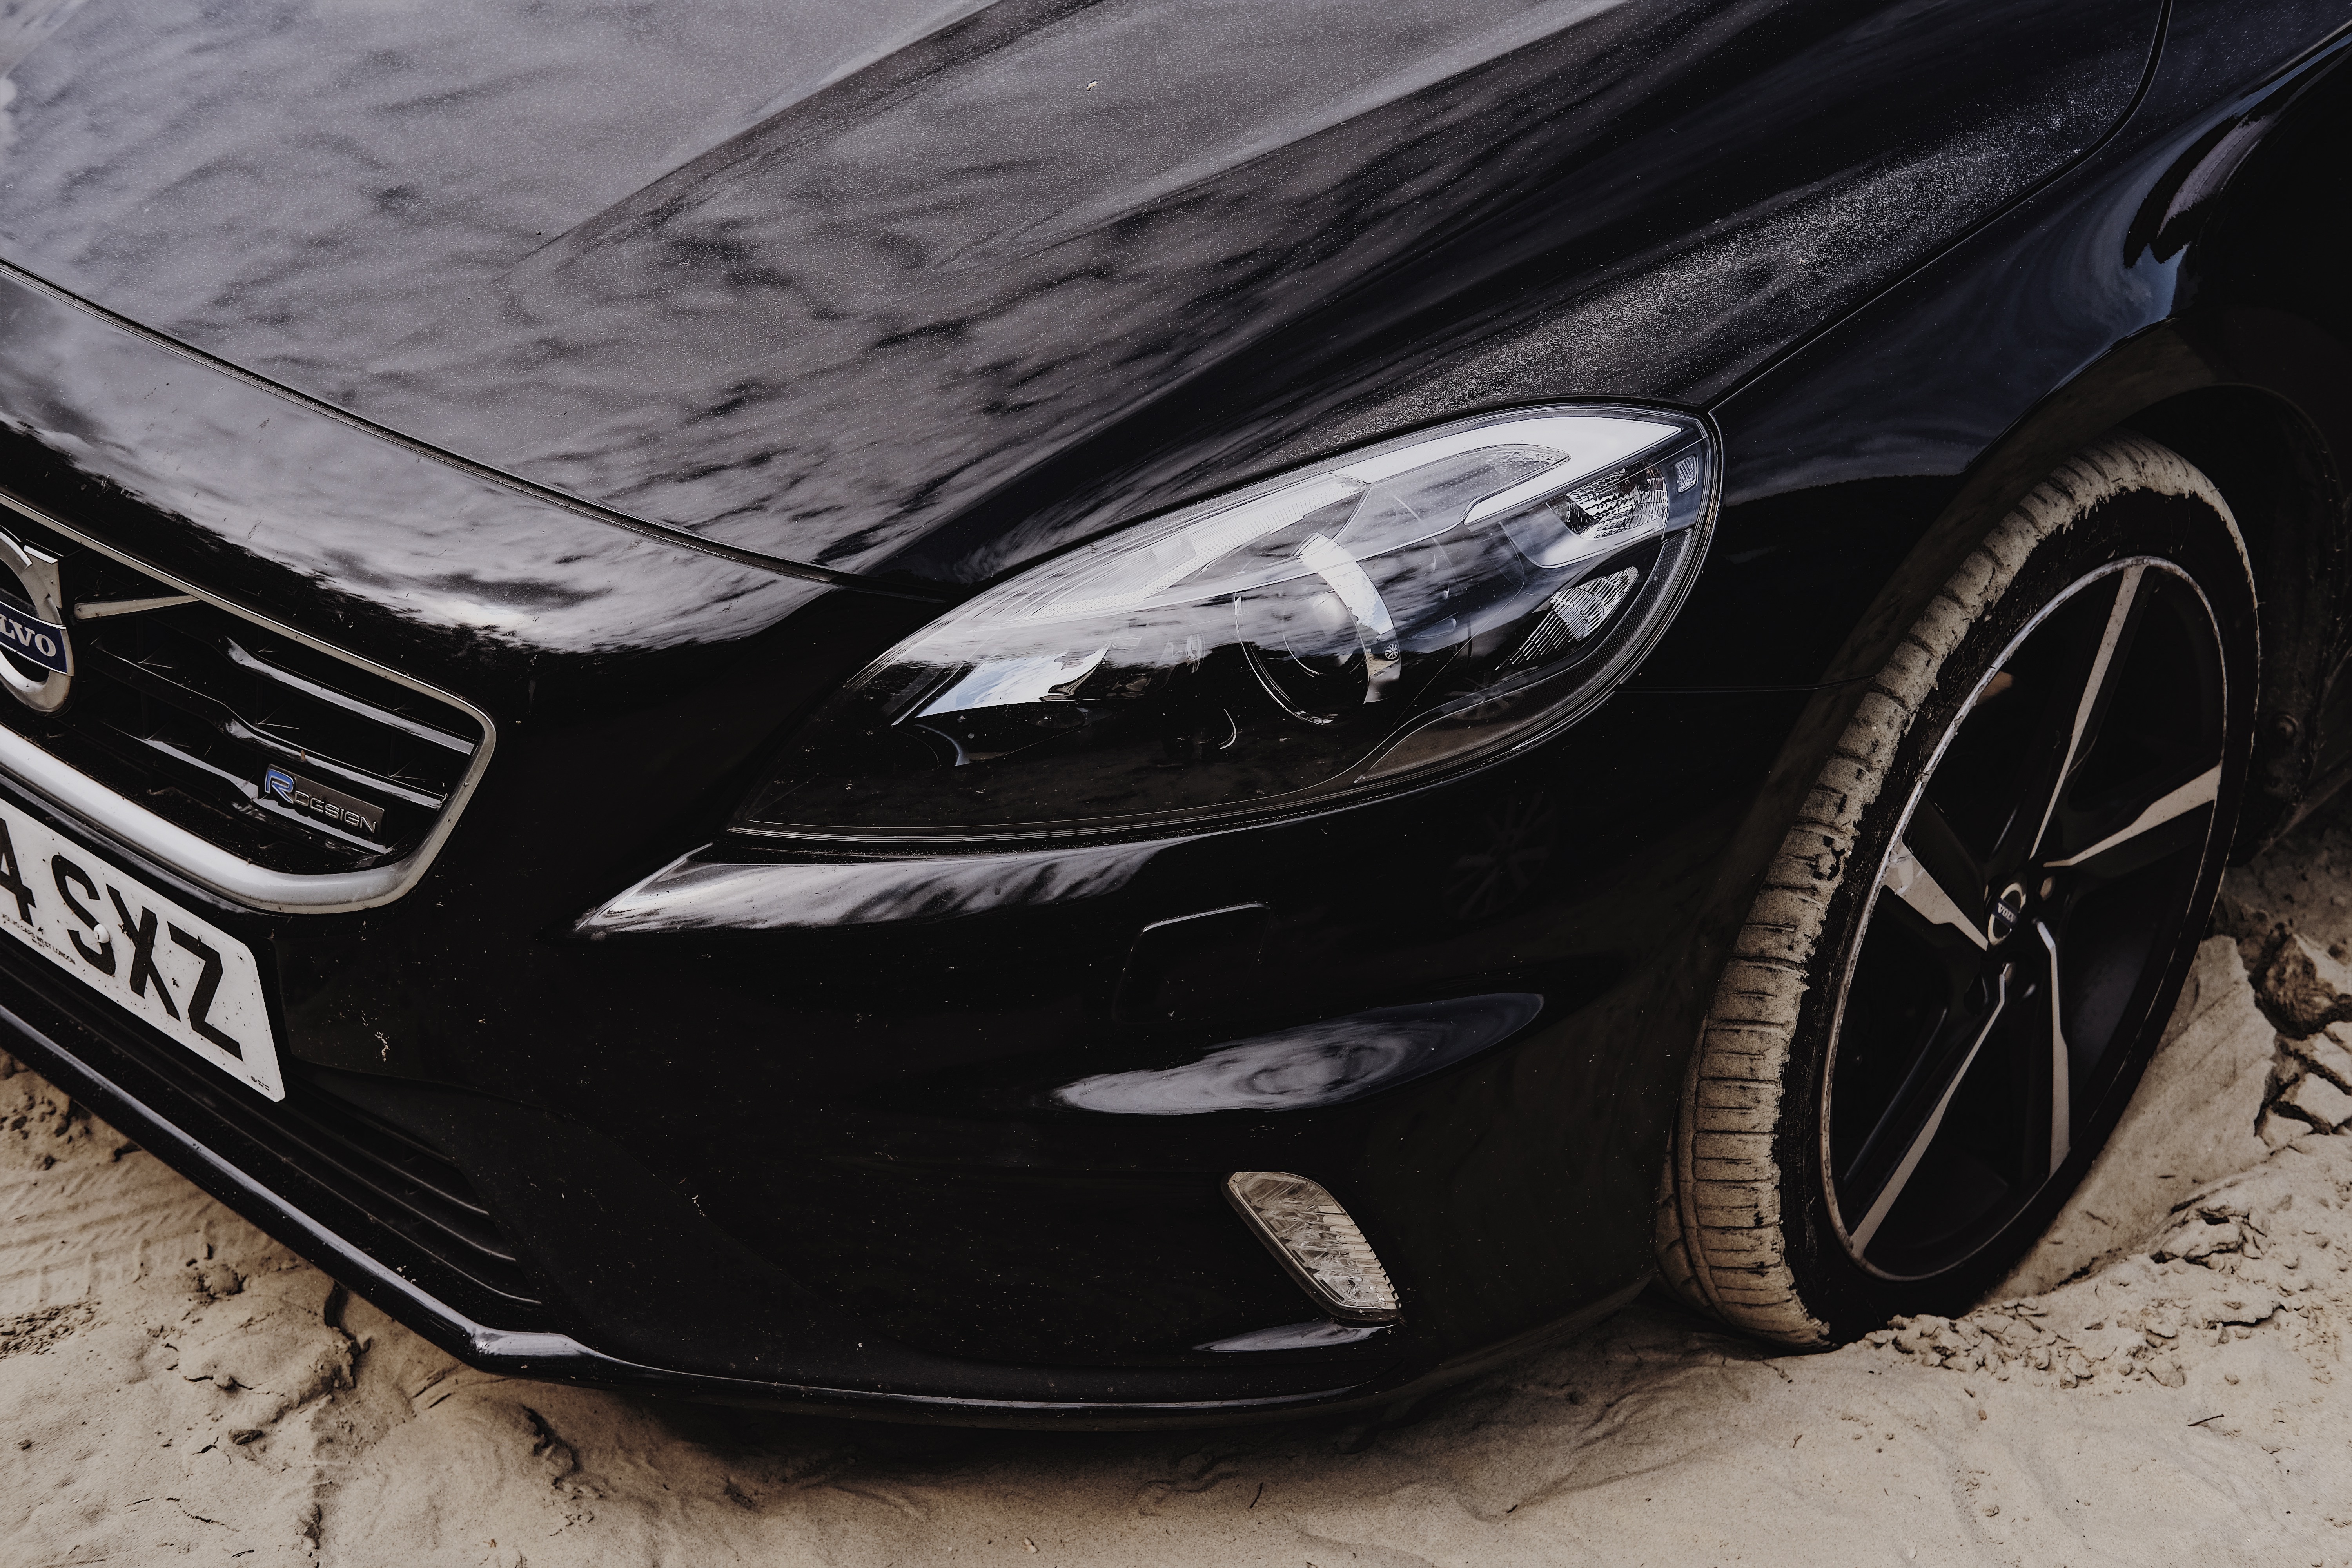
car, wheel, vehicle, sports car, bumper, hatchback, convertible, land vehicle, automobile make, automotive exterior, automotive design, luxury vehicle, performance car, volvo cars